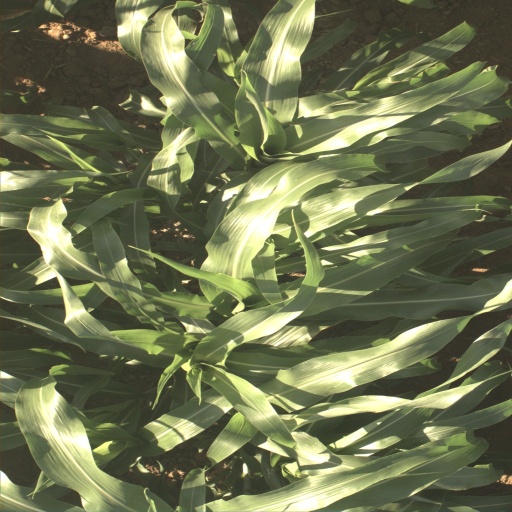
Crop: sorghum